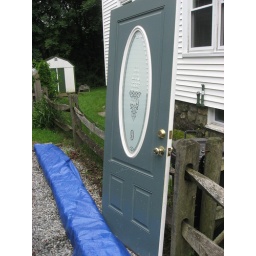
The old door and vinyl window went in 1 hour on the free-stuff section at Craig's list